27th Infantry Division (United States)

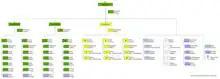
Square Division example: 1918 US Infantry Division. On the far left can be seen two Brigades of two Regiments each

Beginning in the middle of August, the division moved to the New Hebrides for rest and rehabilitation. On